Tom Shaughnessy

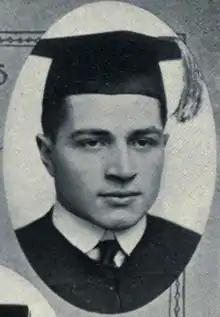
Tom Shaughnessy at Notre Dame, 1915 senior portrait

Thomas Joseph Shaughnessy (July 12, 1892 – September 21, 1938) was an American ice hockey player and coach. Shaughnessy was head coach of the Chicago Black Hawks for most of the 1929–30 Black Hawks season. He resigned on January 16, 1930 to go into law practice.